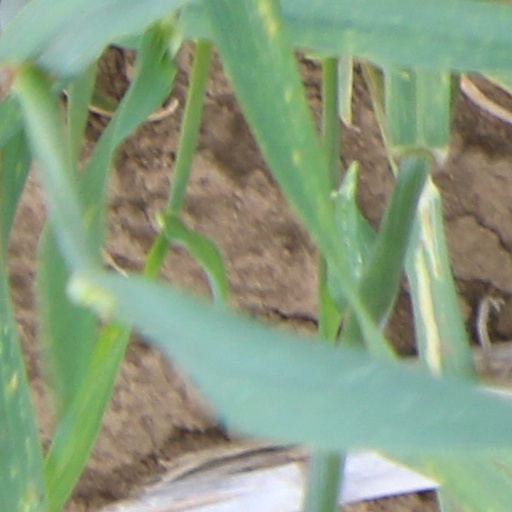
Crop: wheat